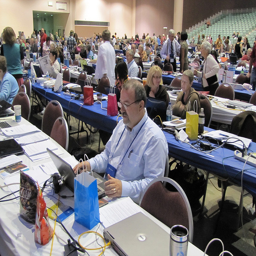
People sit along tables in chairs with bags.
A large group of people sitting at some tables.
A group of people sitting at tables with laptops.
A man sitting at a table next to chairs.
A man is sitting at a table alone in front of a crowd of people.